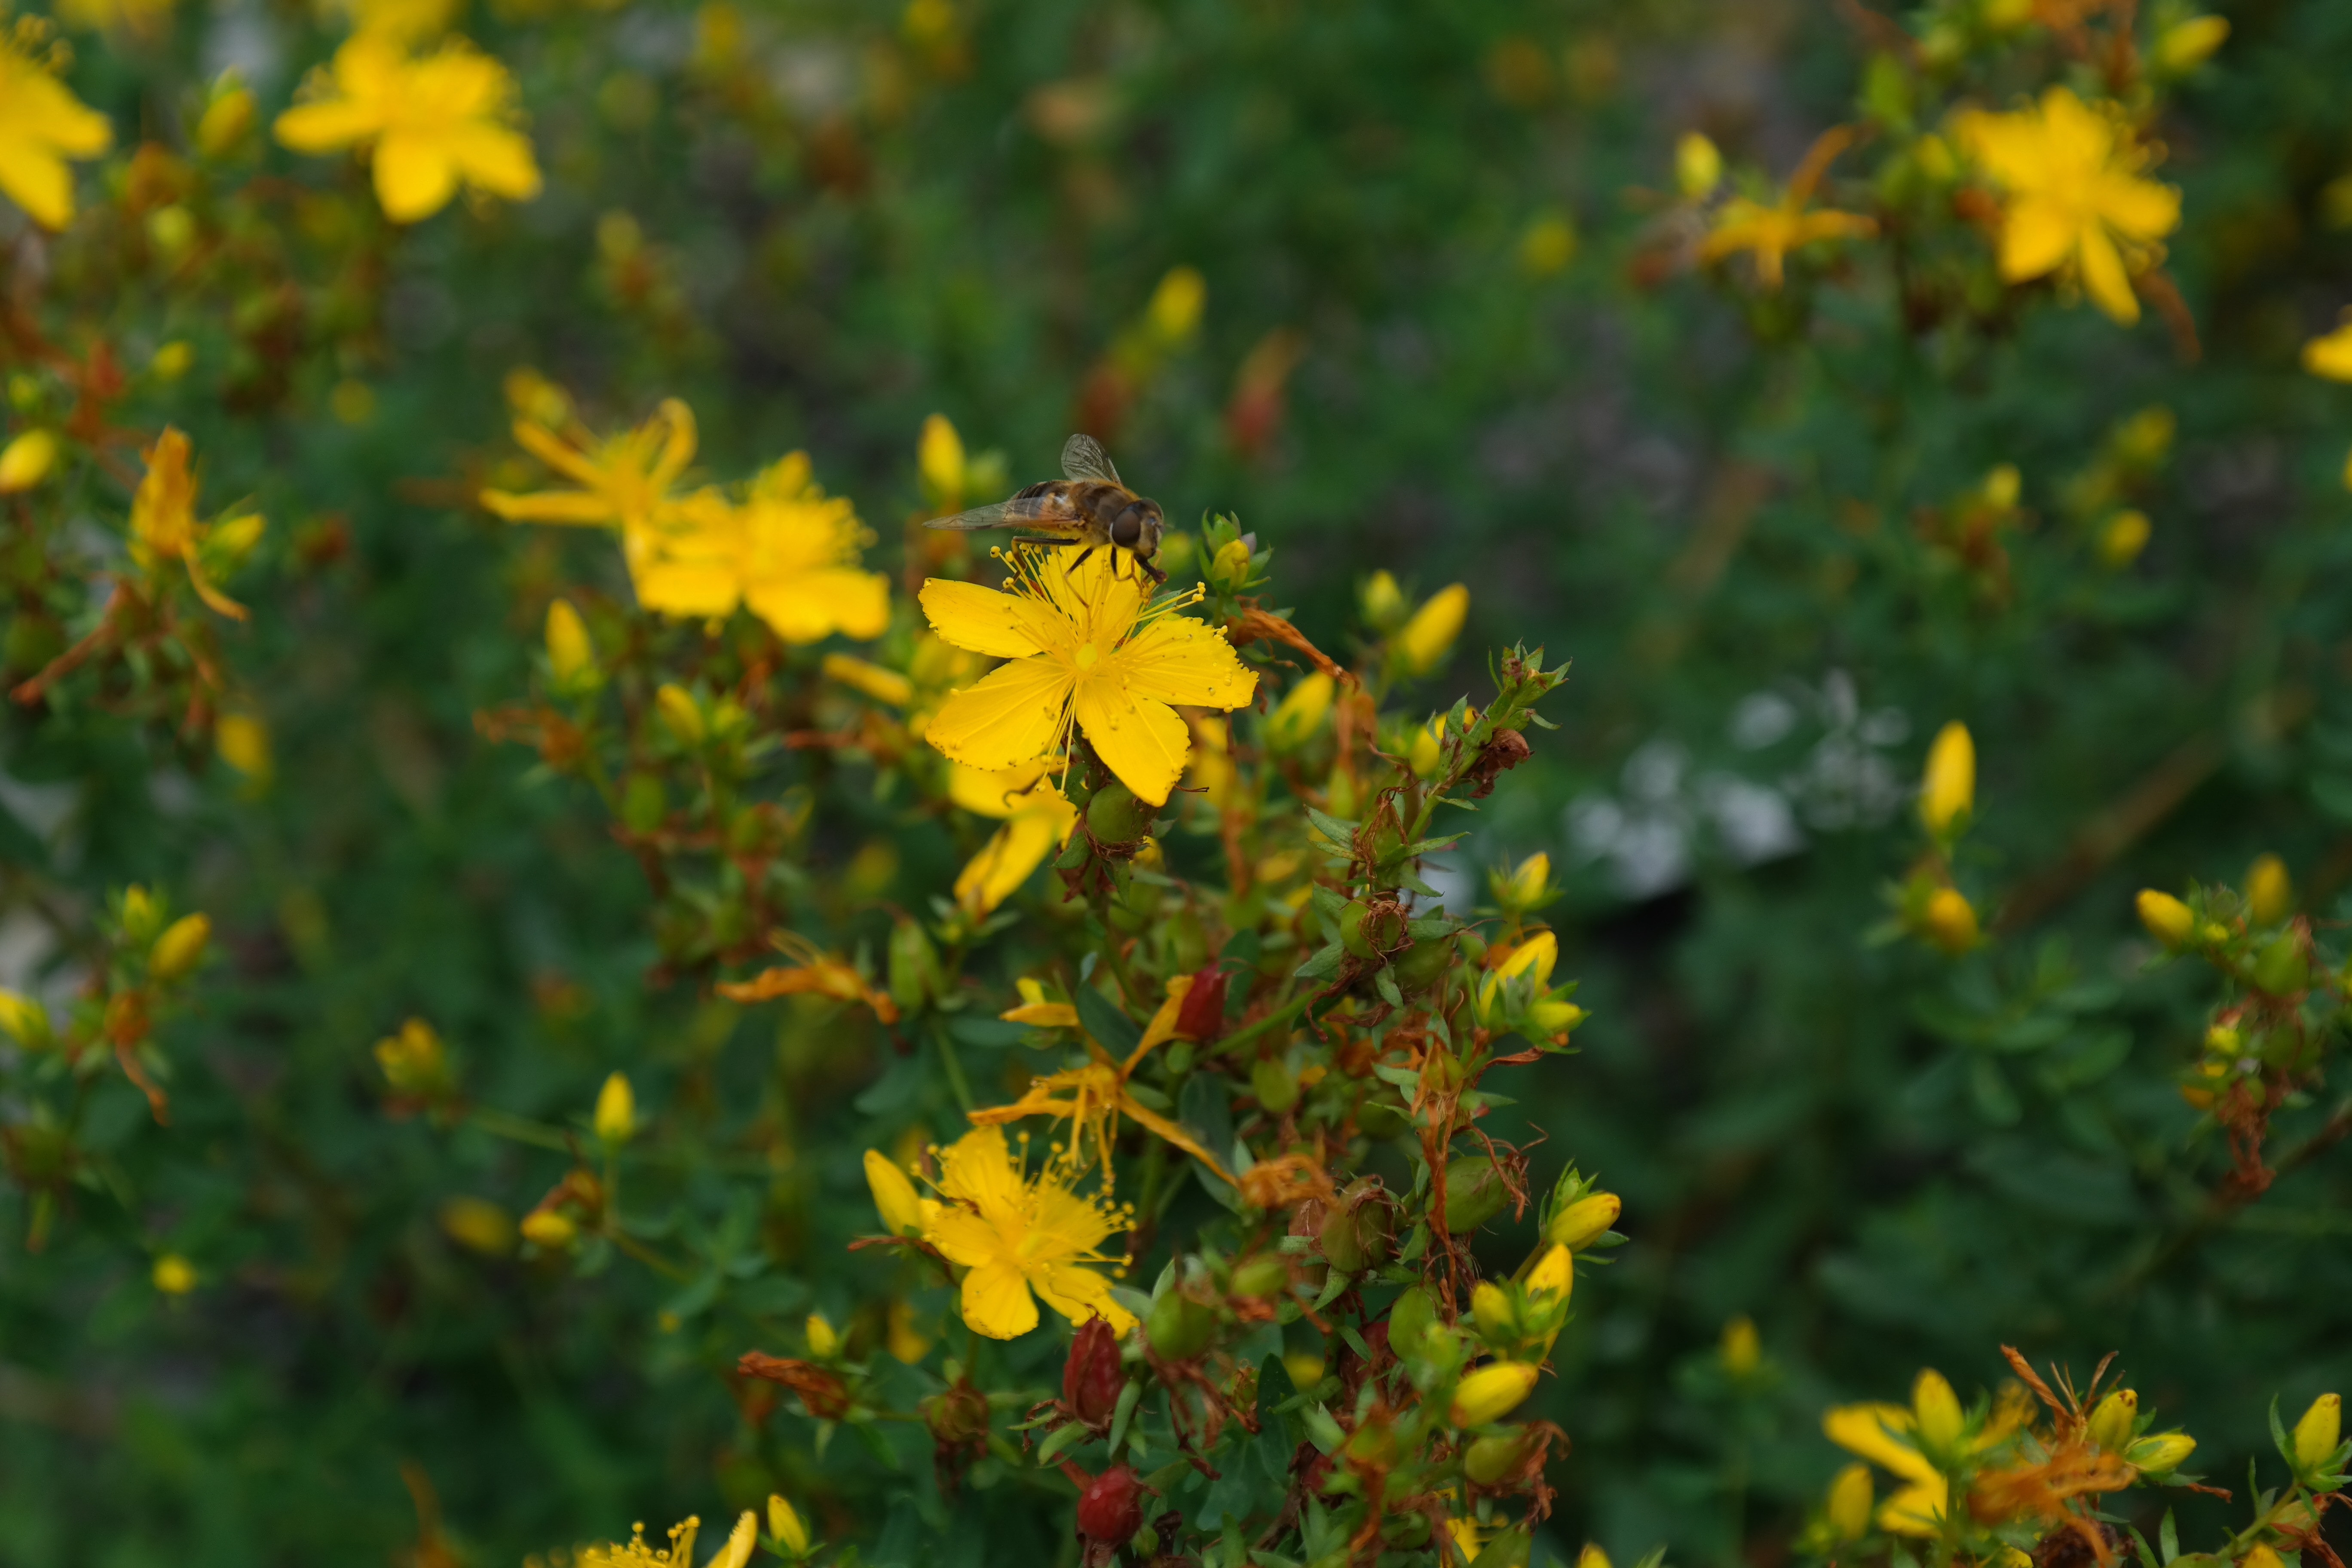
nature, blossom, plant, meadow, prairie, sunlight, leaf, flower, bloom, pollination, autumn, botany, yellow, flora, wildflower, hoverfly, syrphidae, shrub, hypericum, medicinal plant, macro photography, flowering plant, daisy family, st john's wort, lord god blood, hypericum perforatum, hypericaceae, land plant, wort, real st john's wort, common st john's wort, had st john's wort, spotted st john's wort, spotted black, black family, standing fly, schwirrfliege